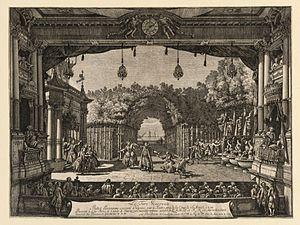
Josef Johann Michael Starzer est un violoniste et compositeur autrichien de la période préclassique.